Temple of the Obelisks

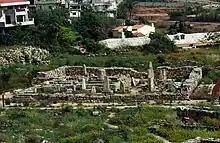
Temple of the Obeliques, Lebanon.

The Temple of the Obelisks ("maebad al'ansab"), also known as the L-shaped Temple and Temple of Resheph was an important Bronze Age temple structure in the World Heritage Site of Byblos. It is considered "perhaps the most spectacular" of the ancient structures of Byblos. It is the best preserved building in the Byblos archaeological site.